Polirone Abbey

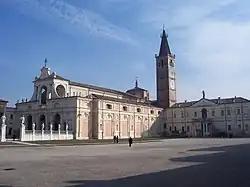
Giulio Romano's abbey church at Polirone, with its traditional enclosed forecourt, the "Piazza Matilde di Canossa" in the foreground

The Abbey of San Benedetto in Polirone is a large complex of Benedictine order monastic buildings, including a church and cloisters, located in the town of San Benedetto Po, Province of Mantua, Region of Lombardy, Italy. The complex, now belonging to the city, houses offices, a museum, and is open to visitors.